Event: Nepal Earthquake
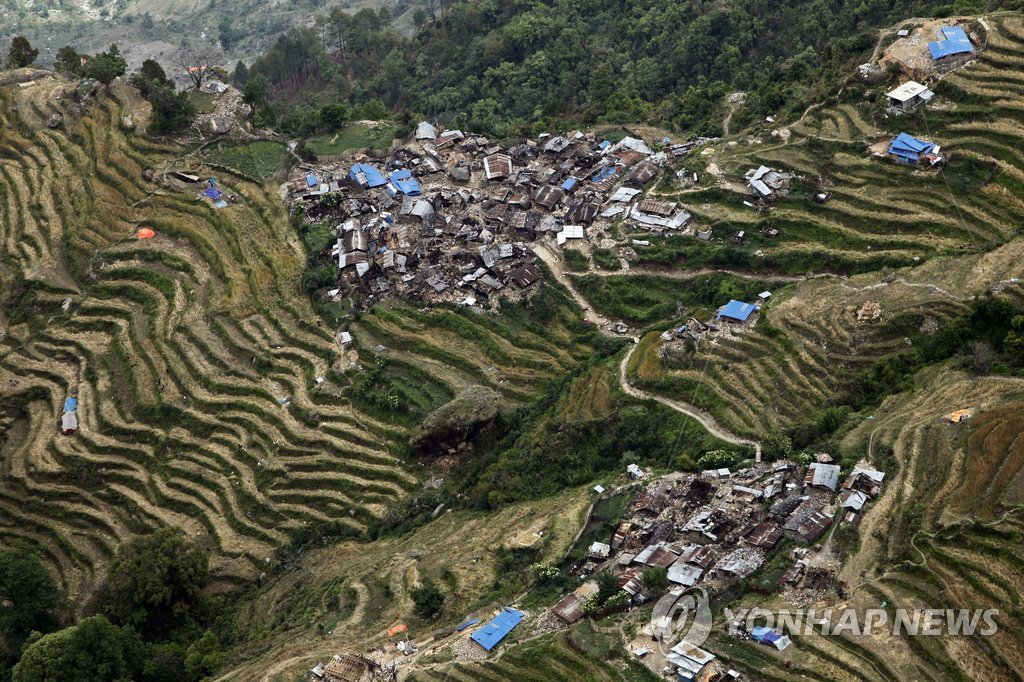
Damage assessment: damage